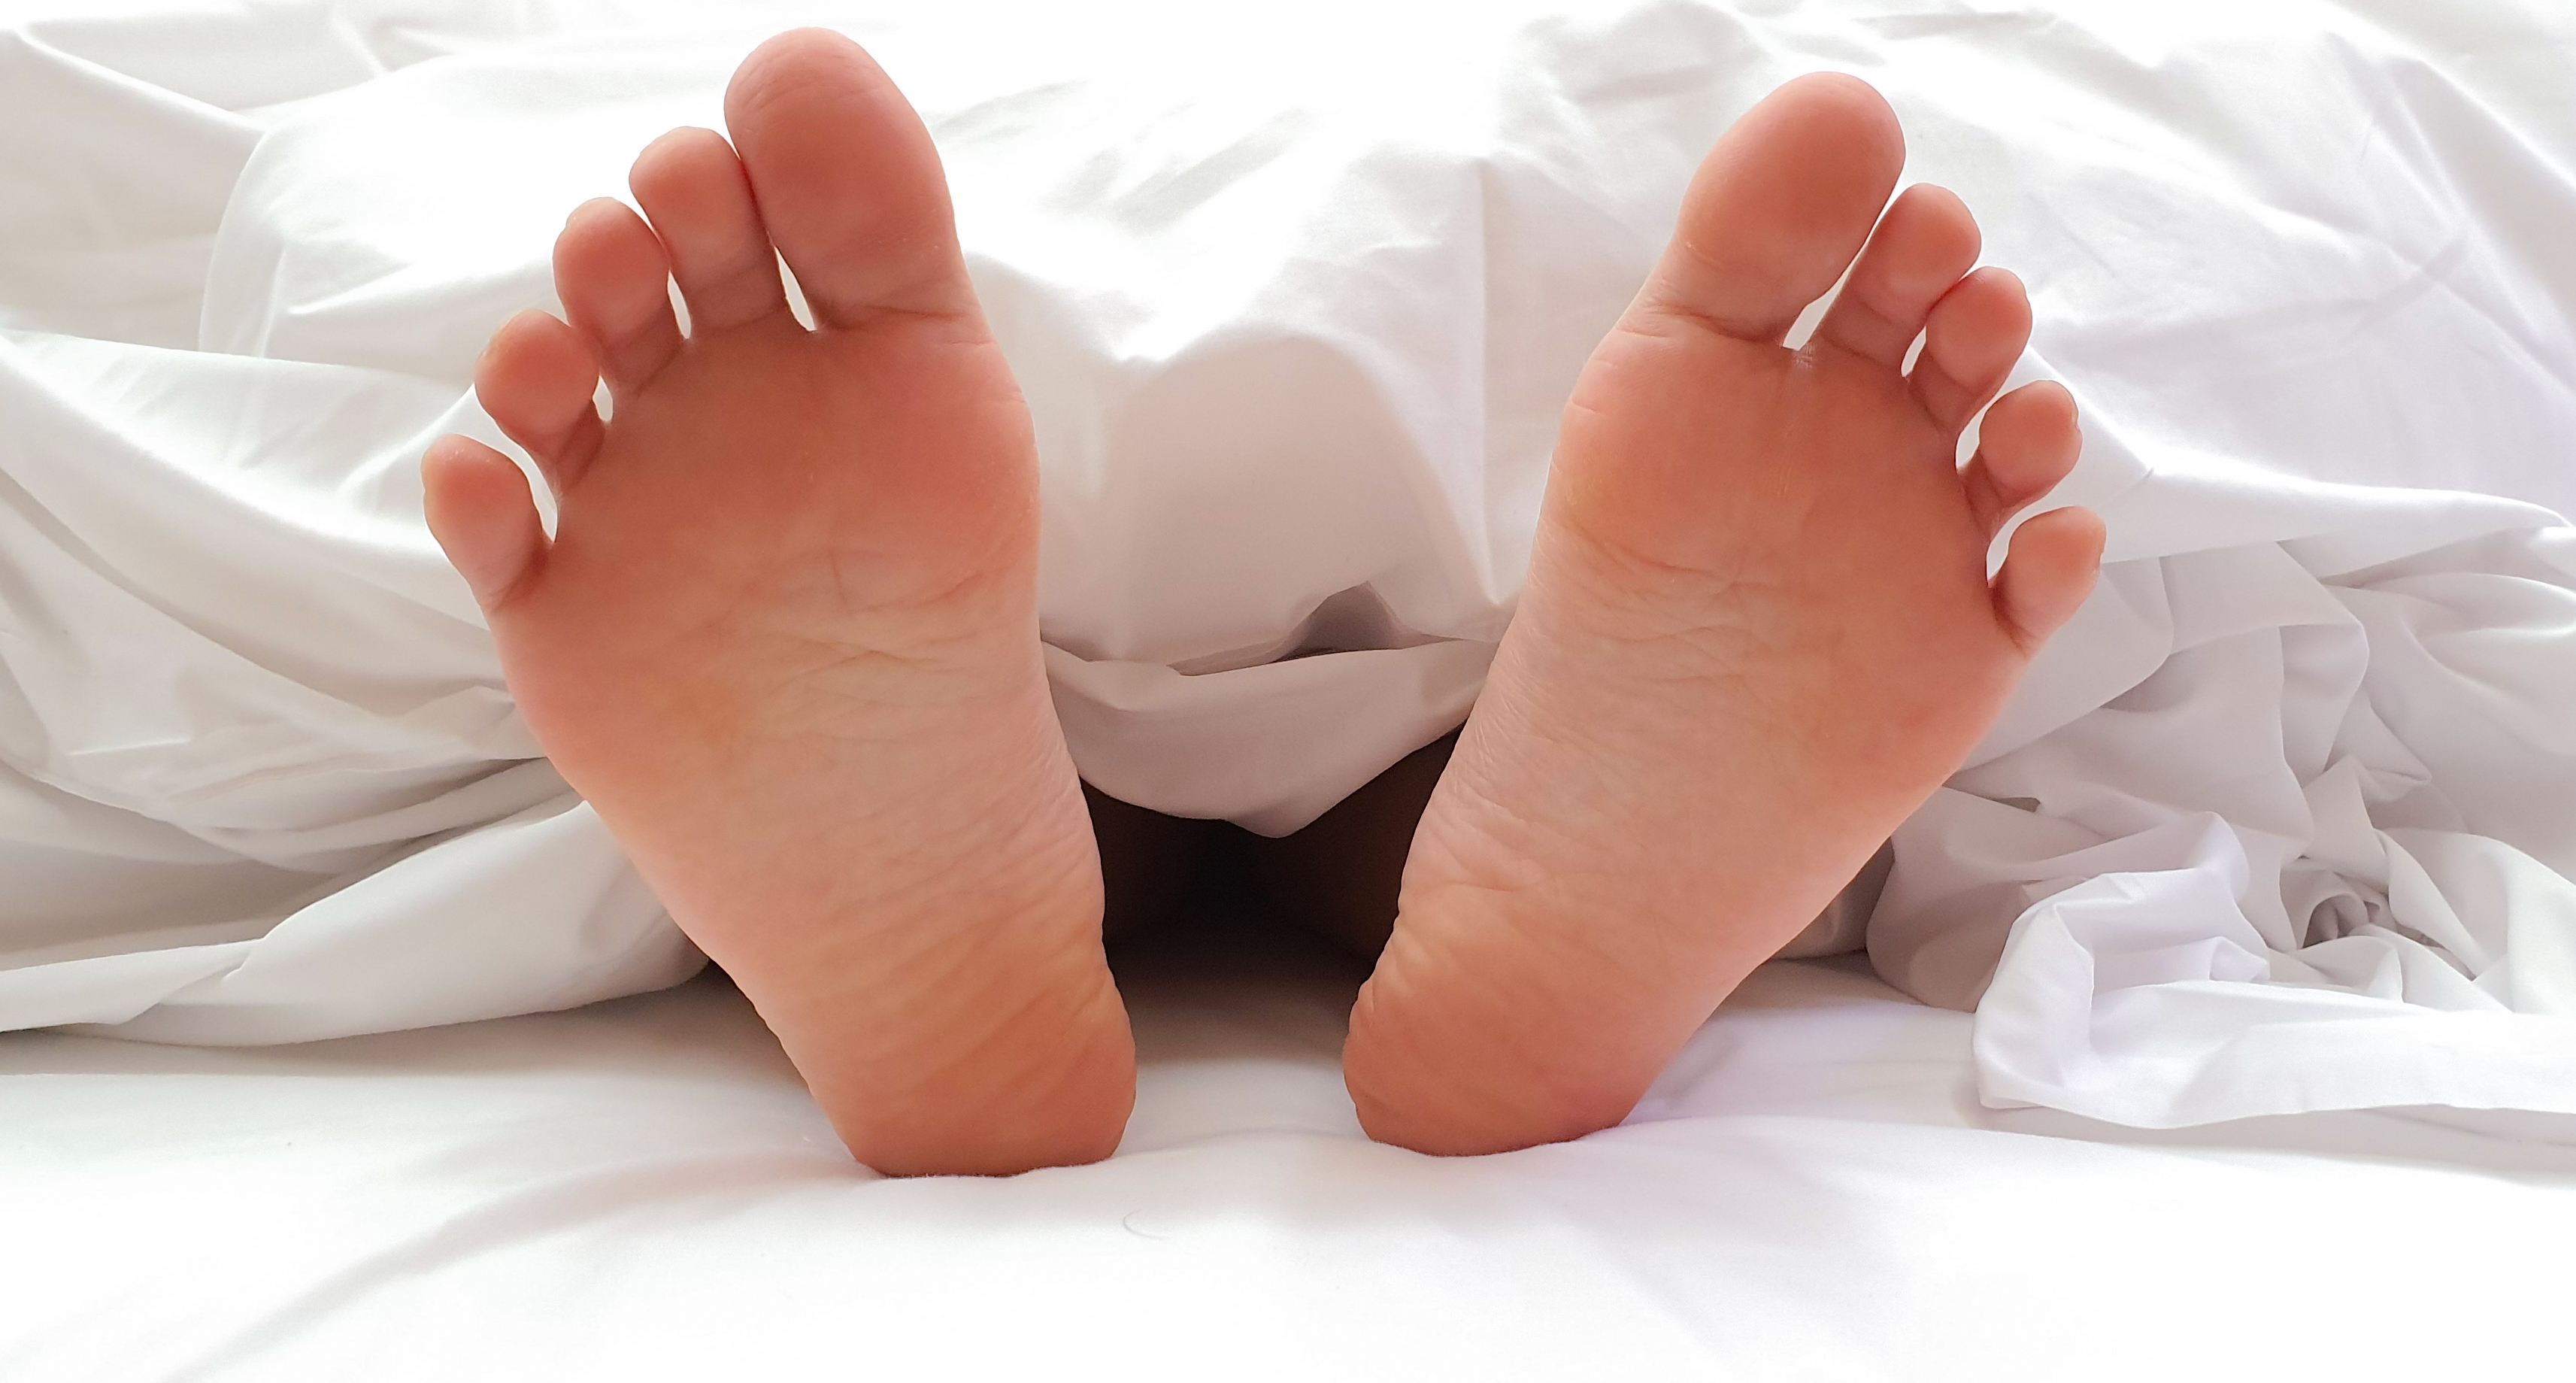
feet, white bed, sole, female feet, female foot, toes, toe, girl feet, woman feet, woman foot, woman sole, leg, legs, body part, foot, human leg, barefoot, skin, nail, footwear, close up, human body, baby, child, finger, ankle, shoe, flesh, comfort